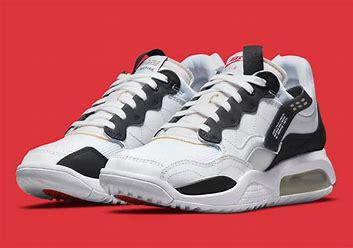
Brand: Jordan
Model: MA2